Sky position (RA, Dec in degrees): 214.176, 1.933
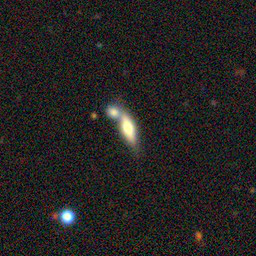
Galaxy morphology: Merging Galaxies